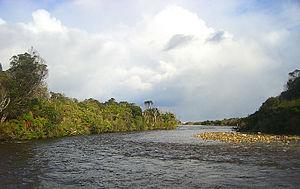
Le fleuve Wairaurahiri est un cours d’eau du sud du Fiordland, situé dans l’île du Sud de la Nouvelle-Zélande.